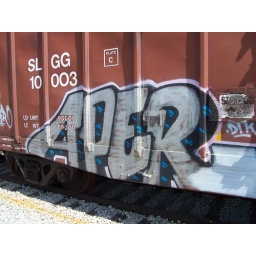
Graffiti by &amp;quot;Aper&amp;quot; on the side of a train car in Quincy, Ohio.